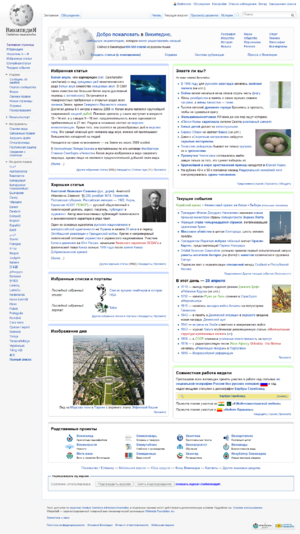
Wikipédia en russe est l'édition de Wikipédia en russe. Le 16 août 2006, cette version fondée le 21 mai 2001 atteint 100 000 articles. Le 29 novembre 2006, elle reçut la prestigieuse récompense russe du Runet Prize dans la catégorie science et éducation. Le 11 mai 2013, elle atteint la barre du million d'articles. Le 11 juillet 2013 elle compte 1 023 798 articles et 1 077 902 utilisateurs, ce qui en fait la 8ᵉ version de Wikipédia en nombre d'articles. Le 18 mai 2017 Wikipédia en russe est crédité de 1.394.515 articles. À la date du 7 novembre 2019, elle dépasse les 1.577.000 articles